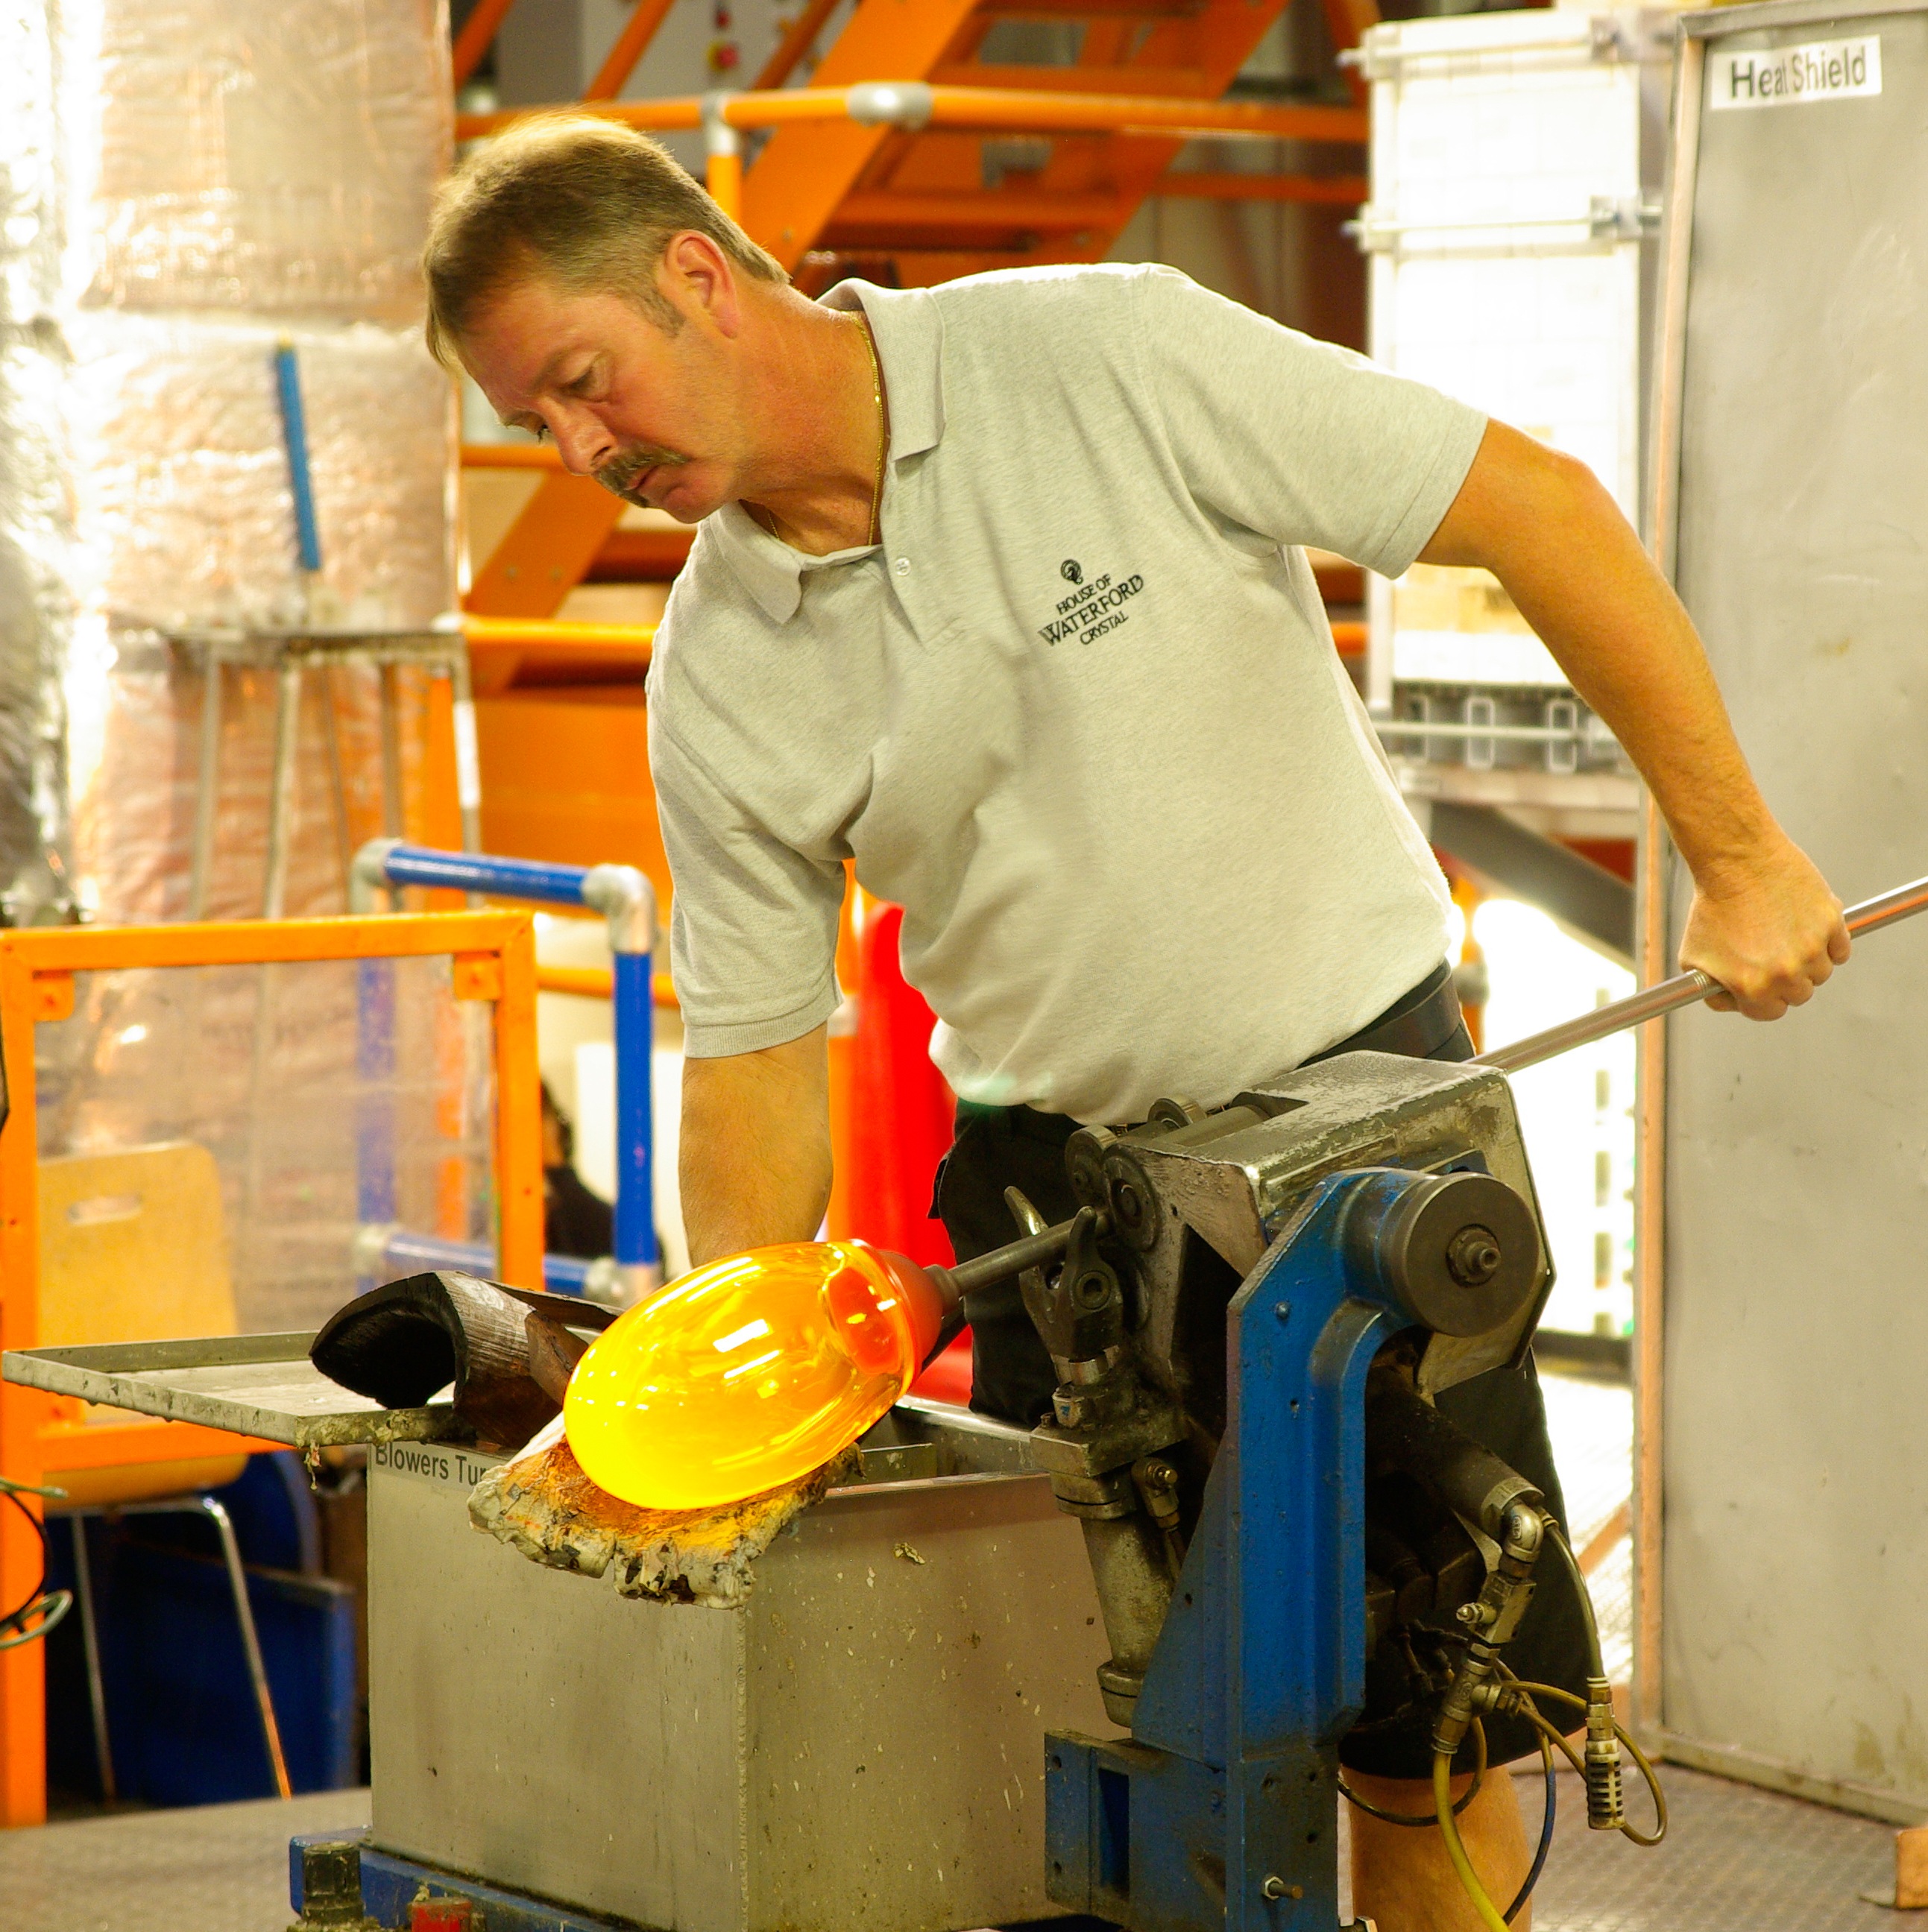
person, manufacturing, ireland, glassware, artisan, laborer, construction worker, bricklayer